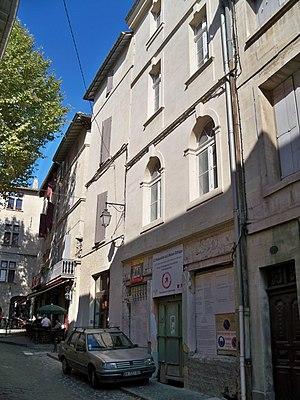
""Maison Gothique"" à Beaucaire (Gard, France)"
La communauté de communes Beaucaire Terre d'Argence est une communauté de communes française, située dans le département du Gard et la région Occitanie.
Ce tableau présente la liste de tous les monuments historiques classés ou inscrits dans la ville de Beaucaire, Gard, en France.